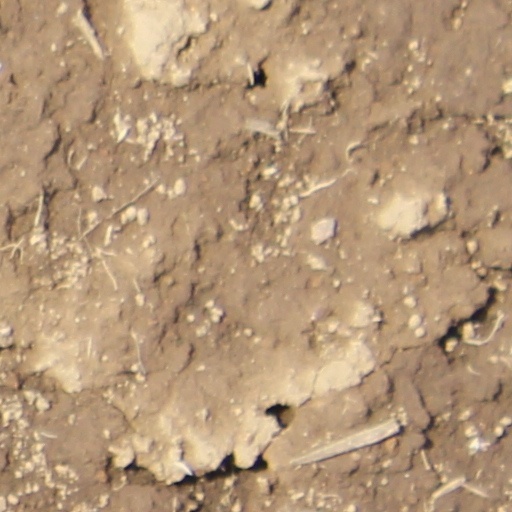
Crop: wheat